Dnyaneshwar Agashe

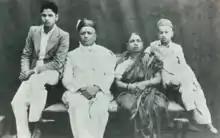
Agashe (far right), with his parents (centre), and his older brother (far left) in the 1950s.

Agashe grew up between Pune, Shreepur, and Mangdari. He and his siblings were in Mangdari during the anti-Brahmin riots that followed Gandhi's assassination in 1948. The family's wada, called Chausopi, along with the family's Ram temple was burned down. He began his schooling at the Nutan Marathi Vidyalaya in Pune. In the fifth grade, he transferred to the Deccan Education Society's Raman Baug High School in Pune. He graduated with a Bachelor of Arts degree from Sir Parshurambhau College in 1964. After briefly considering law at ILS Law College, he further graduated with a Bachelor of Commerce degree from Brihan Maharashtra College of Commerce.